The System Within

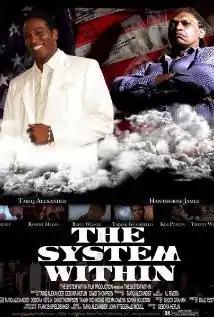

The System Within is a 2006 film directed by Dale Resteghini and starring Chingy, Taimak, Kim Porter, Bryce Wilson, Tariq Alexander, and Hawthorne James.